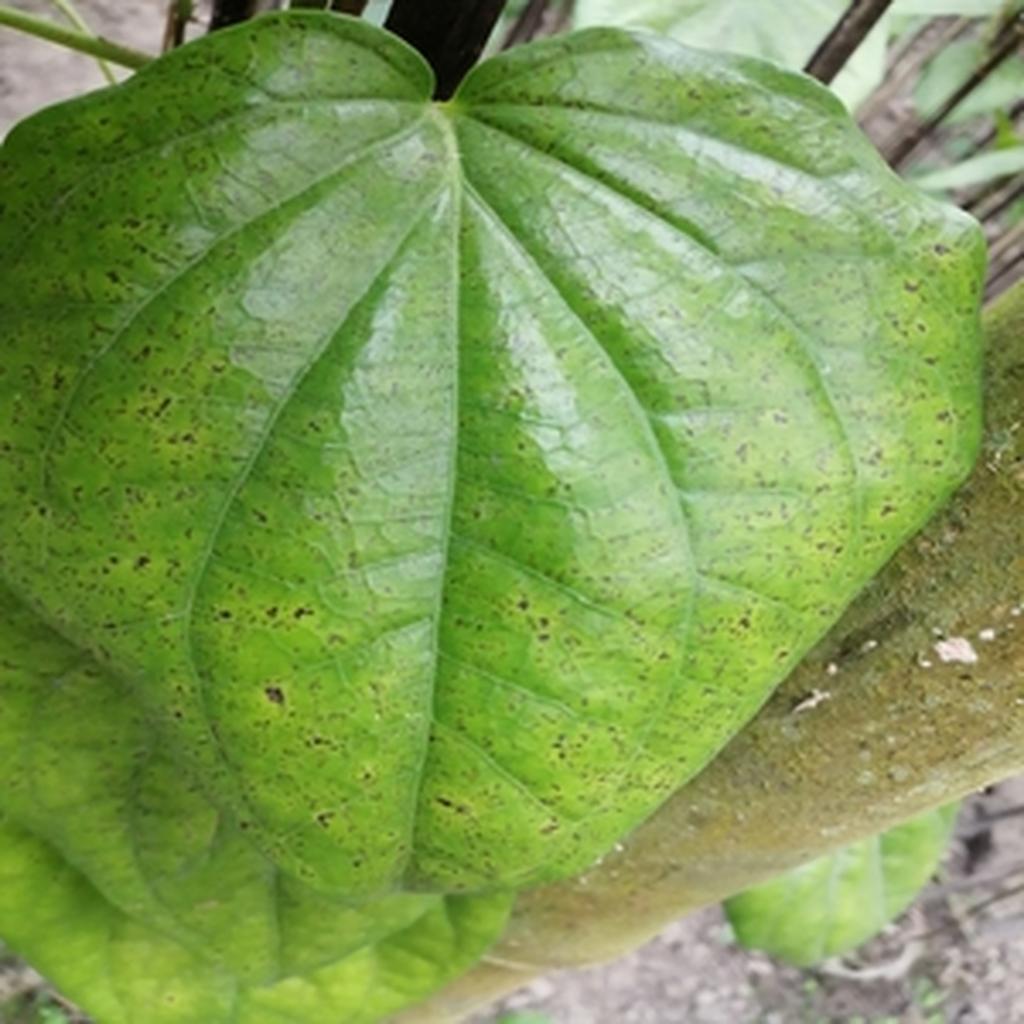
Label: Leaf_Spot